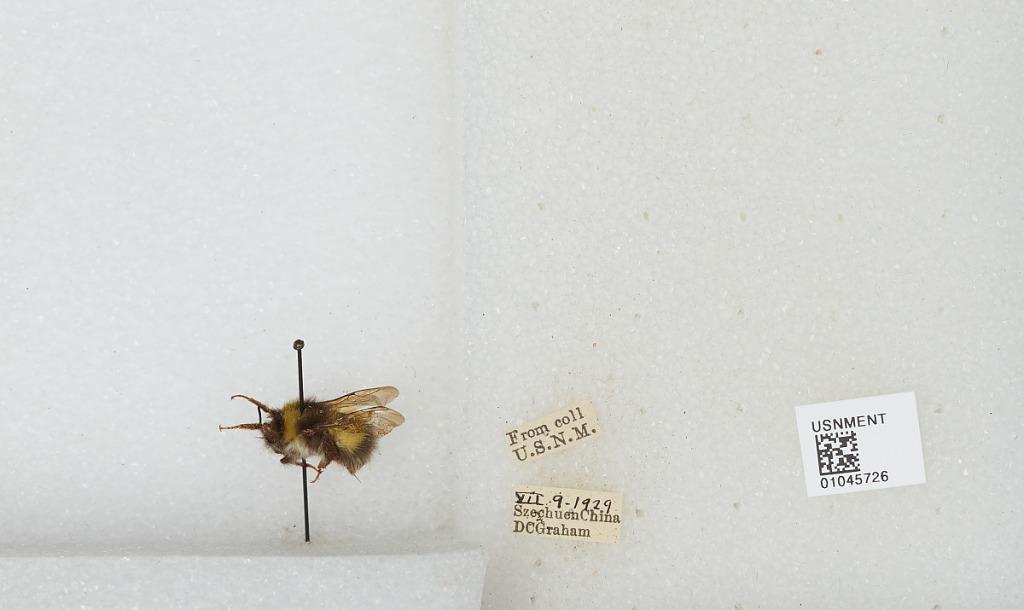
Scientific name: Bombus sp.
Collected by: D. Graham
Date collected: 1929-7-9
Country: China
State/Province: Sichuan
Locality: [Not stated]
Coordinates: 30.13, 102.93